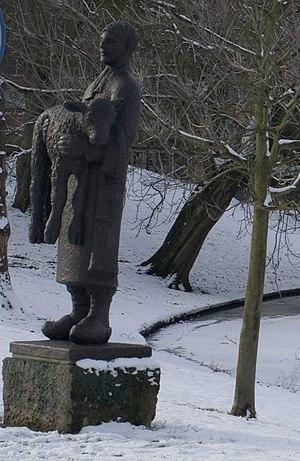
Alkmaar est une ville des Pays-Bas, en Hollande-Septentrionale, dans la région de Frise-occidentale.